Llanelli and Mynydd Mawr Railway

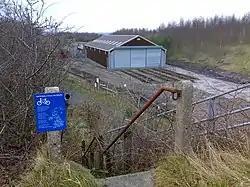
Early days of the L&MMR, with development of the locomotive shed, 2008

The Llanelli and District Railway Society (L&DRS) ran an unsuccessful campaign lasting almost ten years to save the intact but derelict line. The railway was sold in the mid 1990s by the British Rail property board to the local authorities as part of a scheme to transform the track bed into a cycle way. This path is now labelled as the Swiss Valley Cycle Route, part of National Cycle Route 47, itself a part of the Celtic Trail.